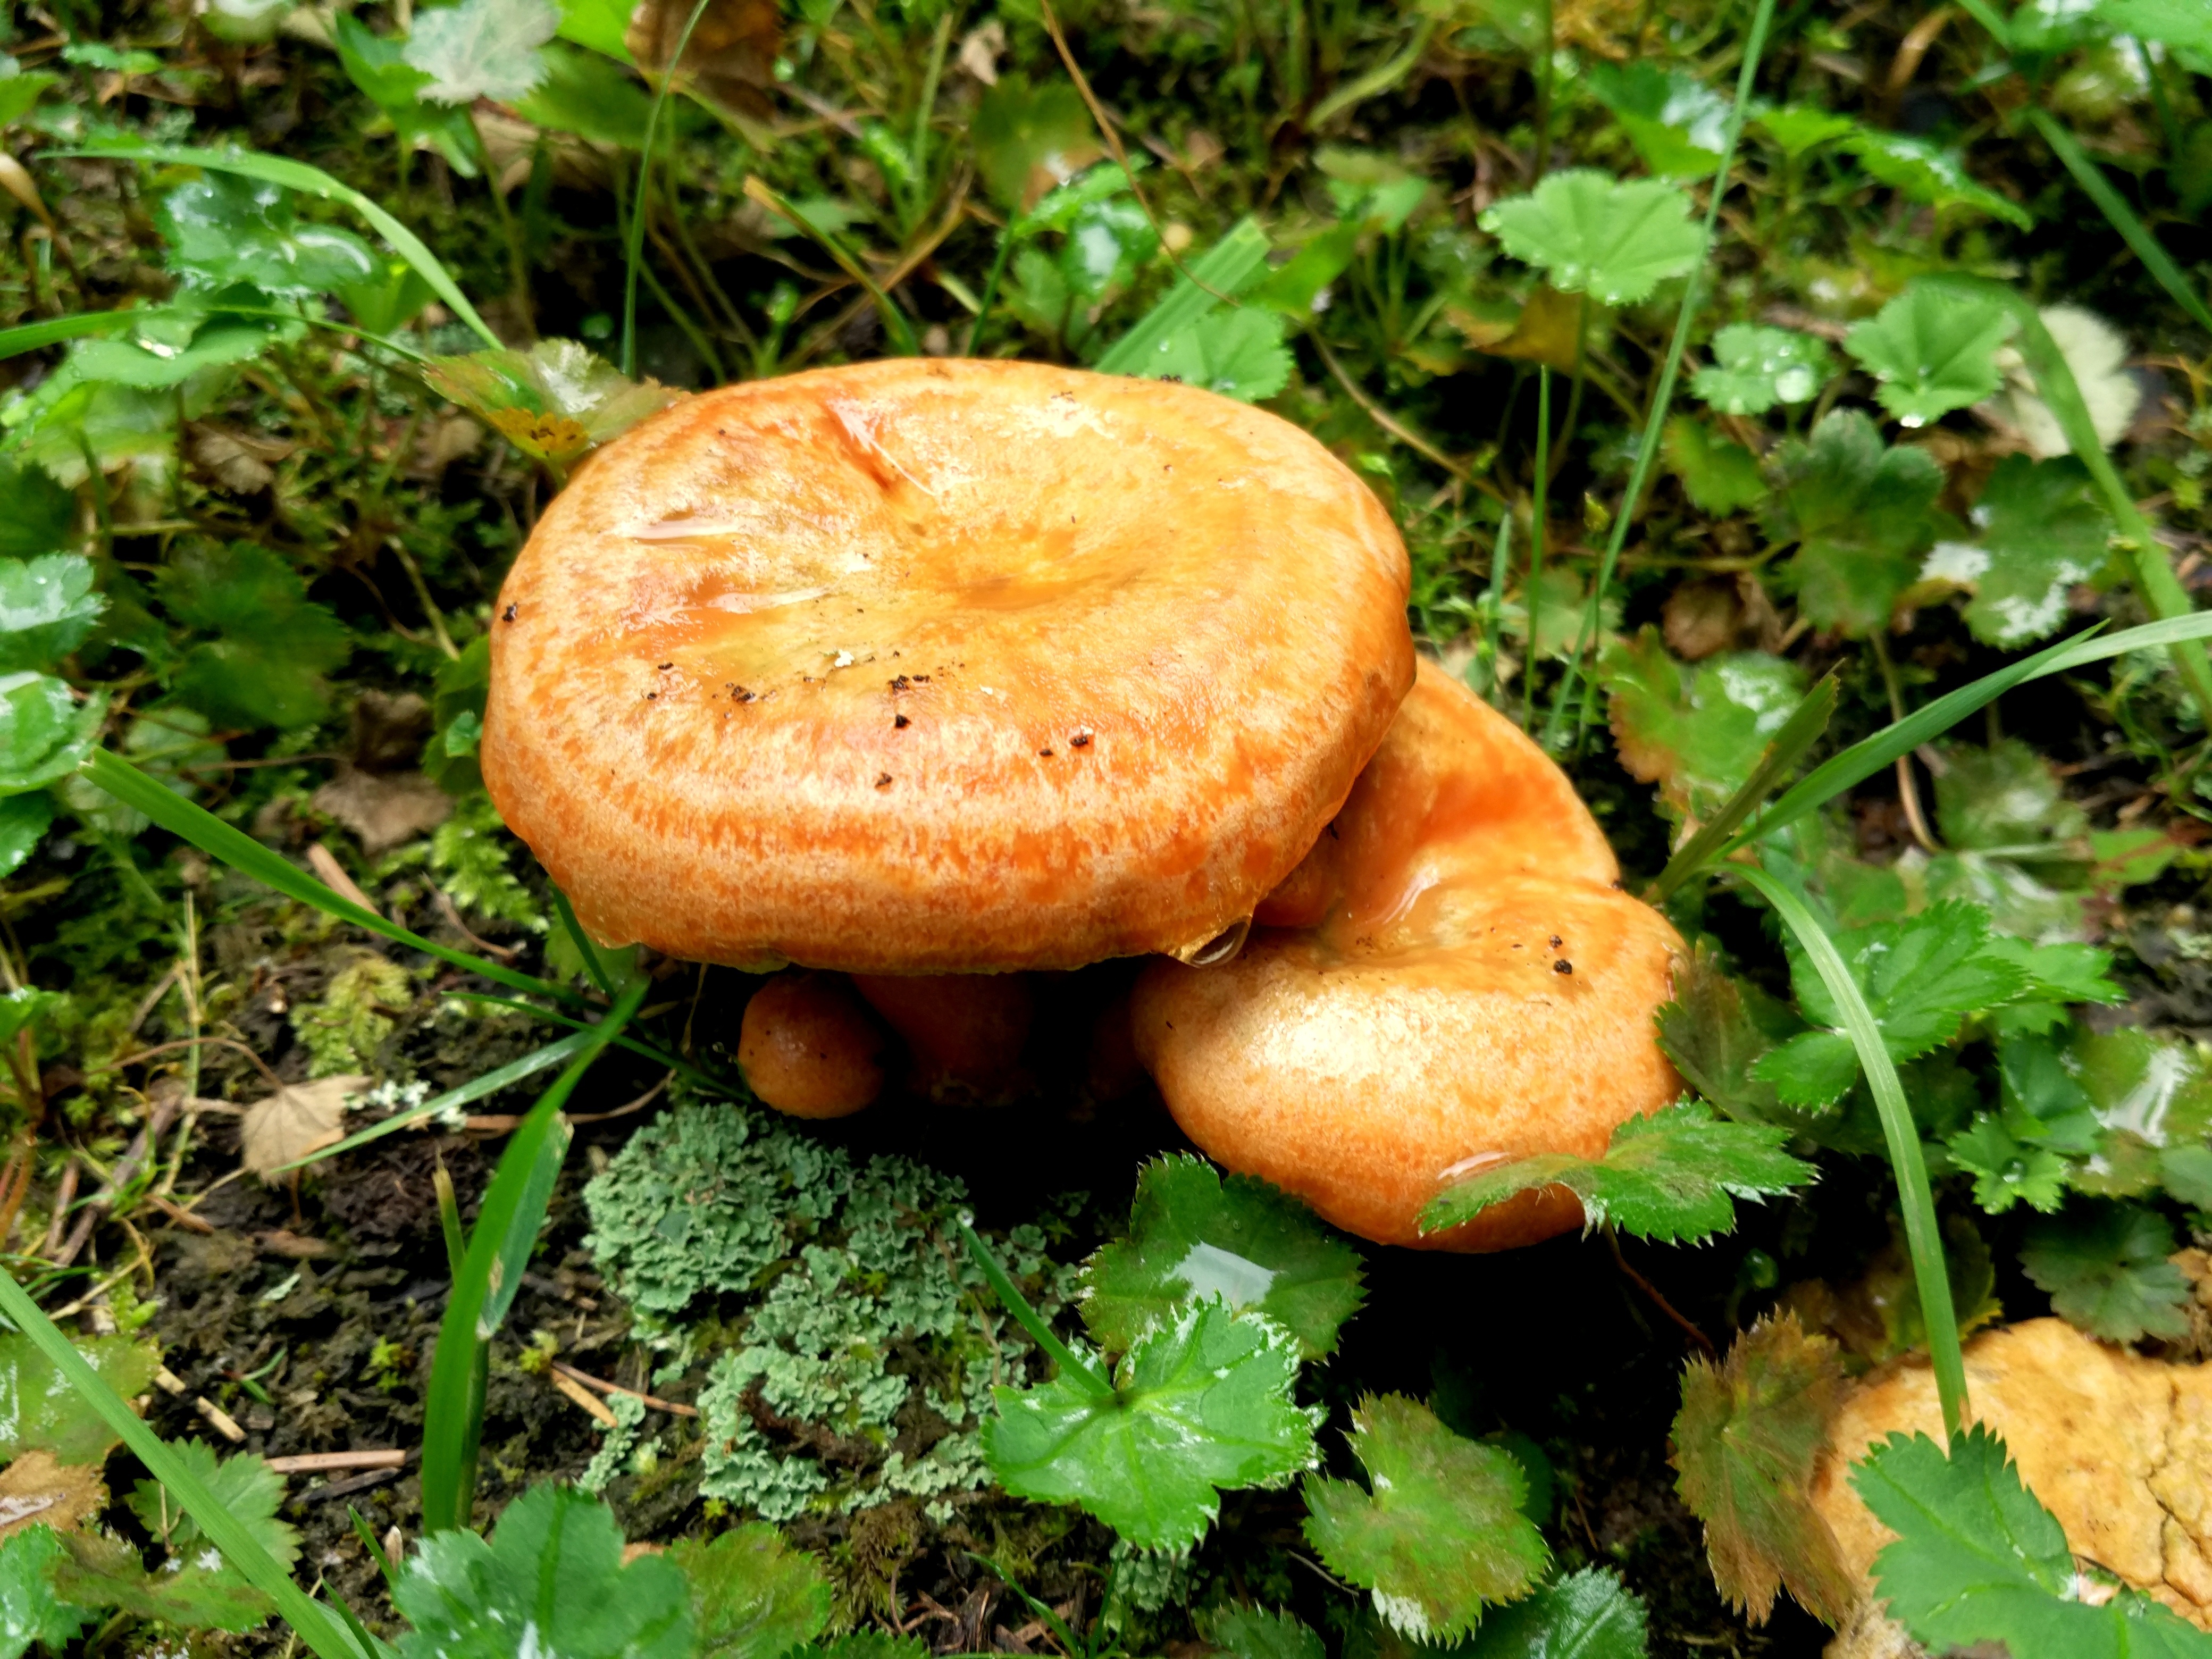
forest, rain, autumn, hillside, mushroom, fungus, grassland, woodland, agaric, bolete, agaricus, matsutake, edible mushroom, medicinal mushroom, agaricomycetes, agaricaceae, champignon mushroom, penny bun